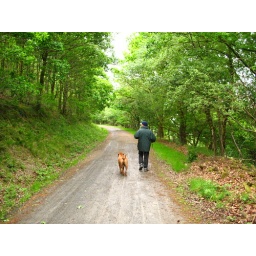
the man in the hat and the dogs